Jim Gordon (Gotham)

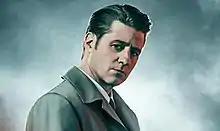
Ben McKenzie as James Gordon, in television series "Gotham".

James "Jim" Gordon is a fictional character adapted for television by screenwriter Bruno Heller. He serves as the main protagonist of the Warner Bros. and DC Comics television series "Gotham", portrayed by Ben McKenzie.